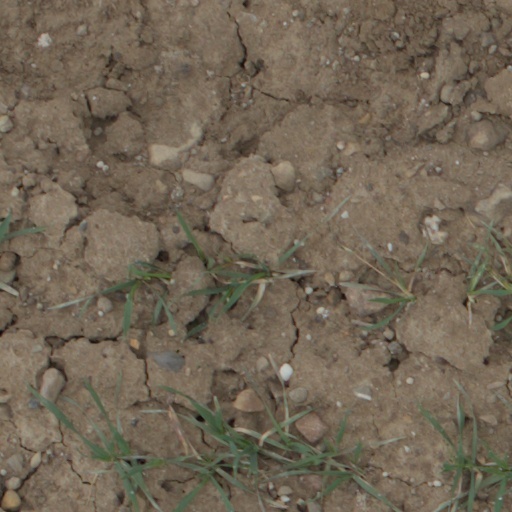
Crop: wheat